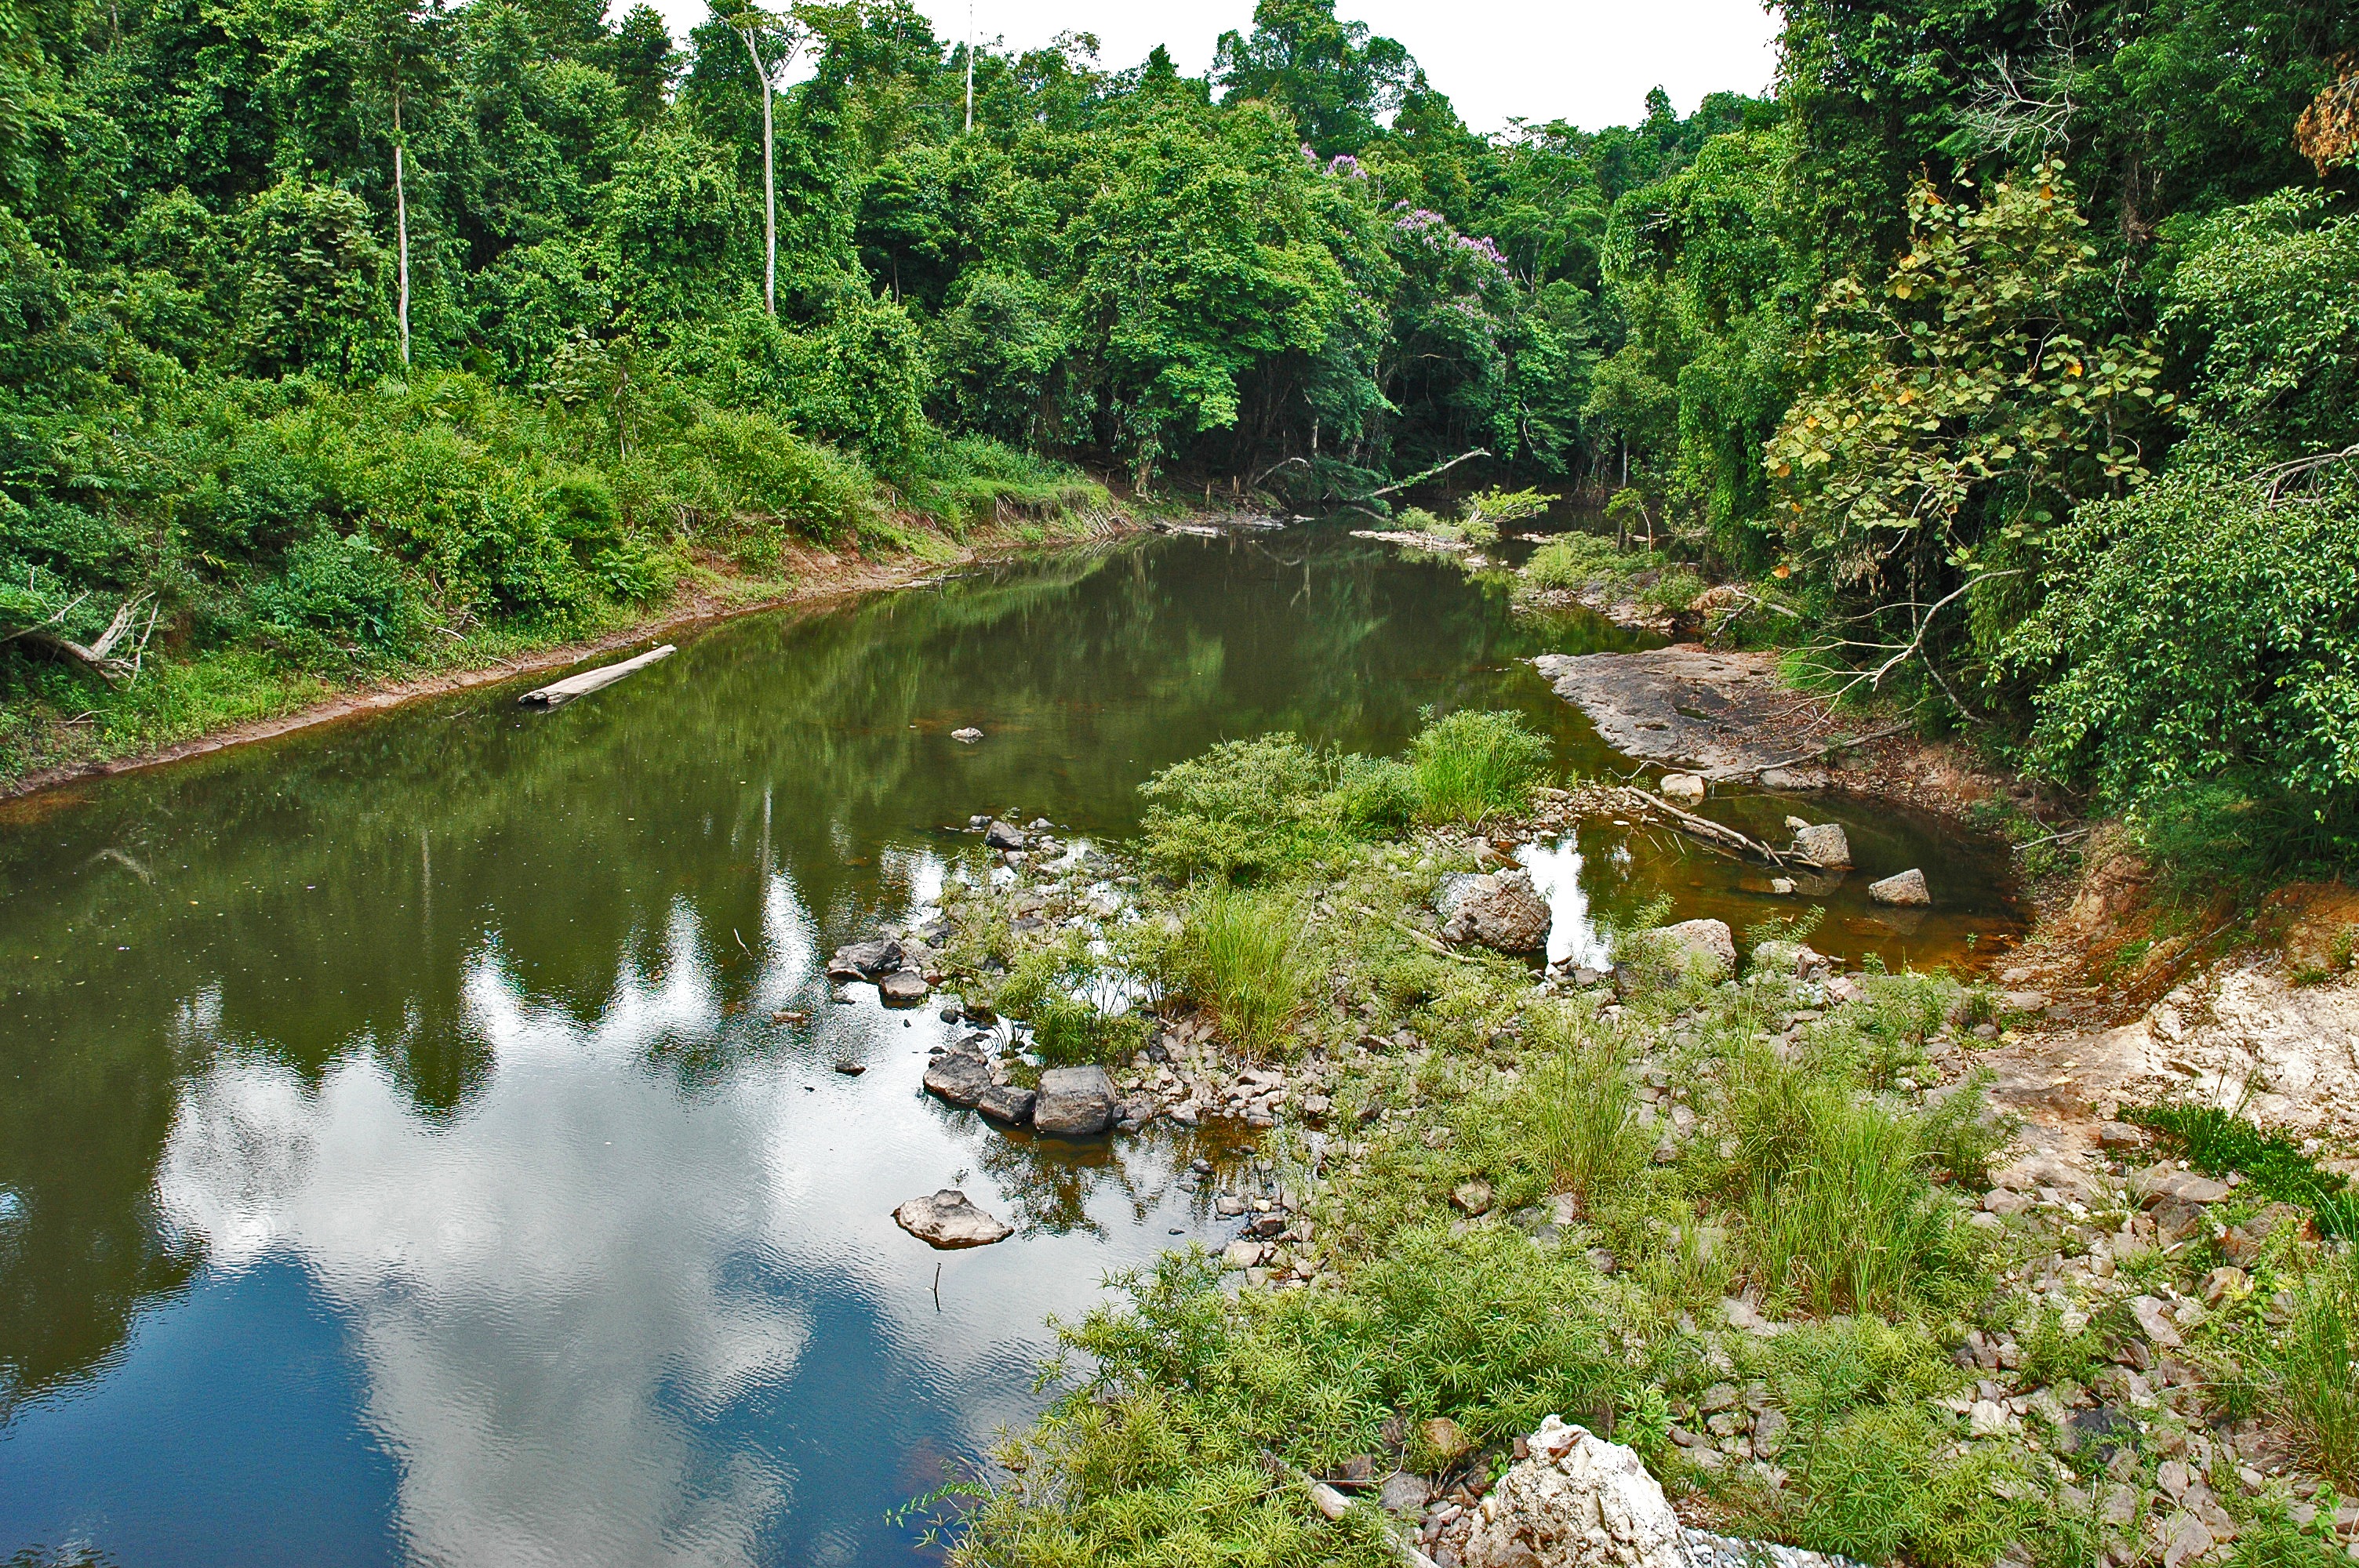
tree, water, forest, wilderness, lake, river, valley, pond, stream, thailand, body of water, ecosystem, watercourse, river landscape, khao yai